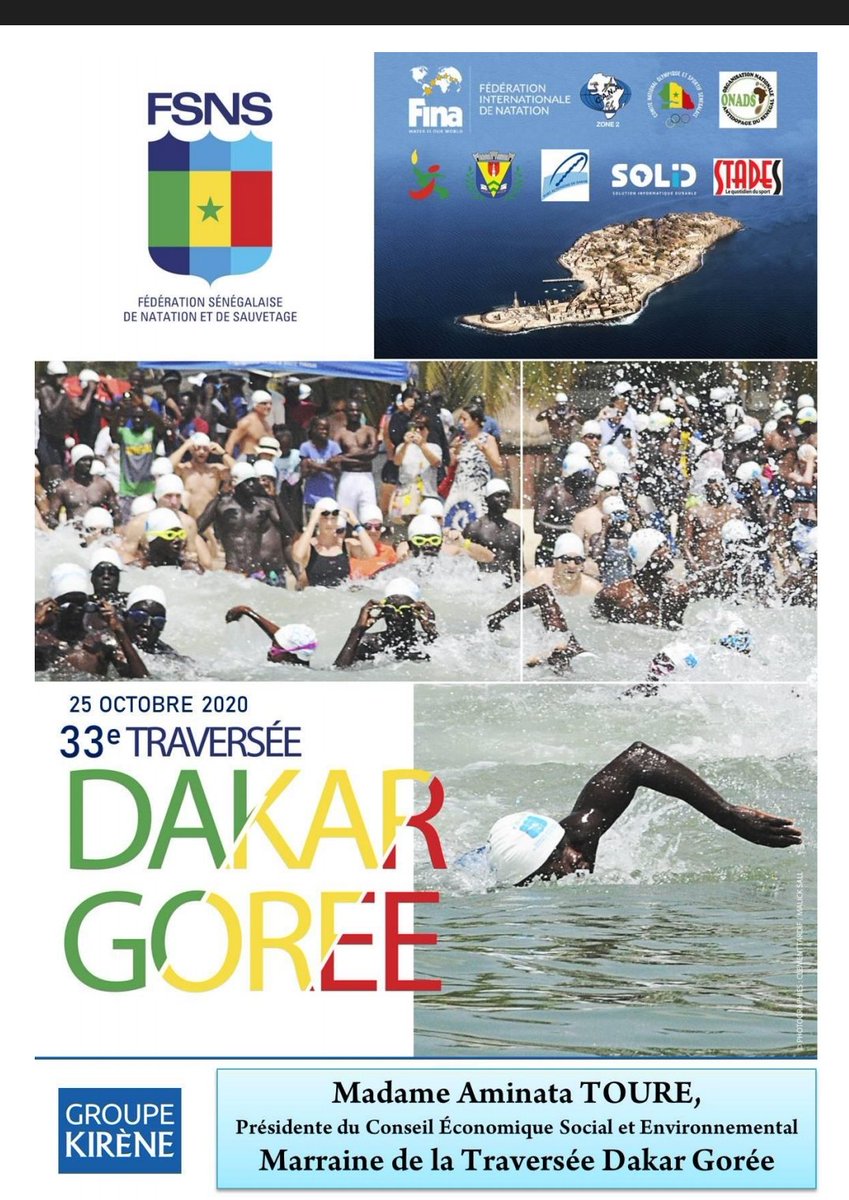
Waaw mbokk mi nataal bii de bi ma ko xoolee gis naa ni séen naa ci am mbooloo mu bari ñu xees ak ñu ñuul. Maanaam nit ku weex ak nit ku ñuul. Gis naa ci kuy sëmbu ci biir ndox ma ba yékkati benn loxo ba, waaw gis naa ko ci nataal bi.